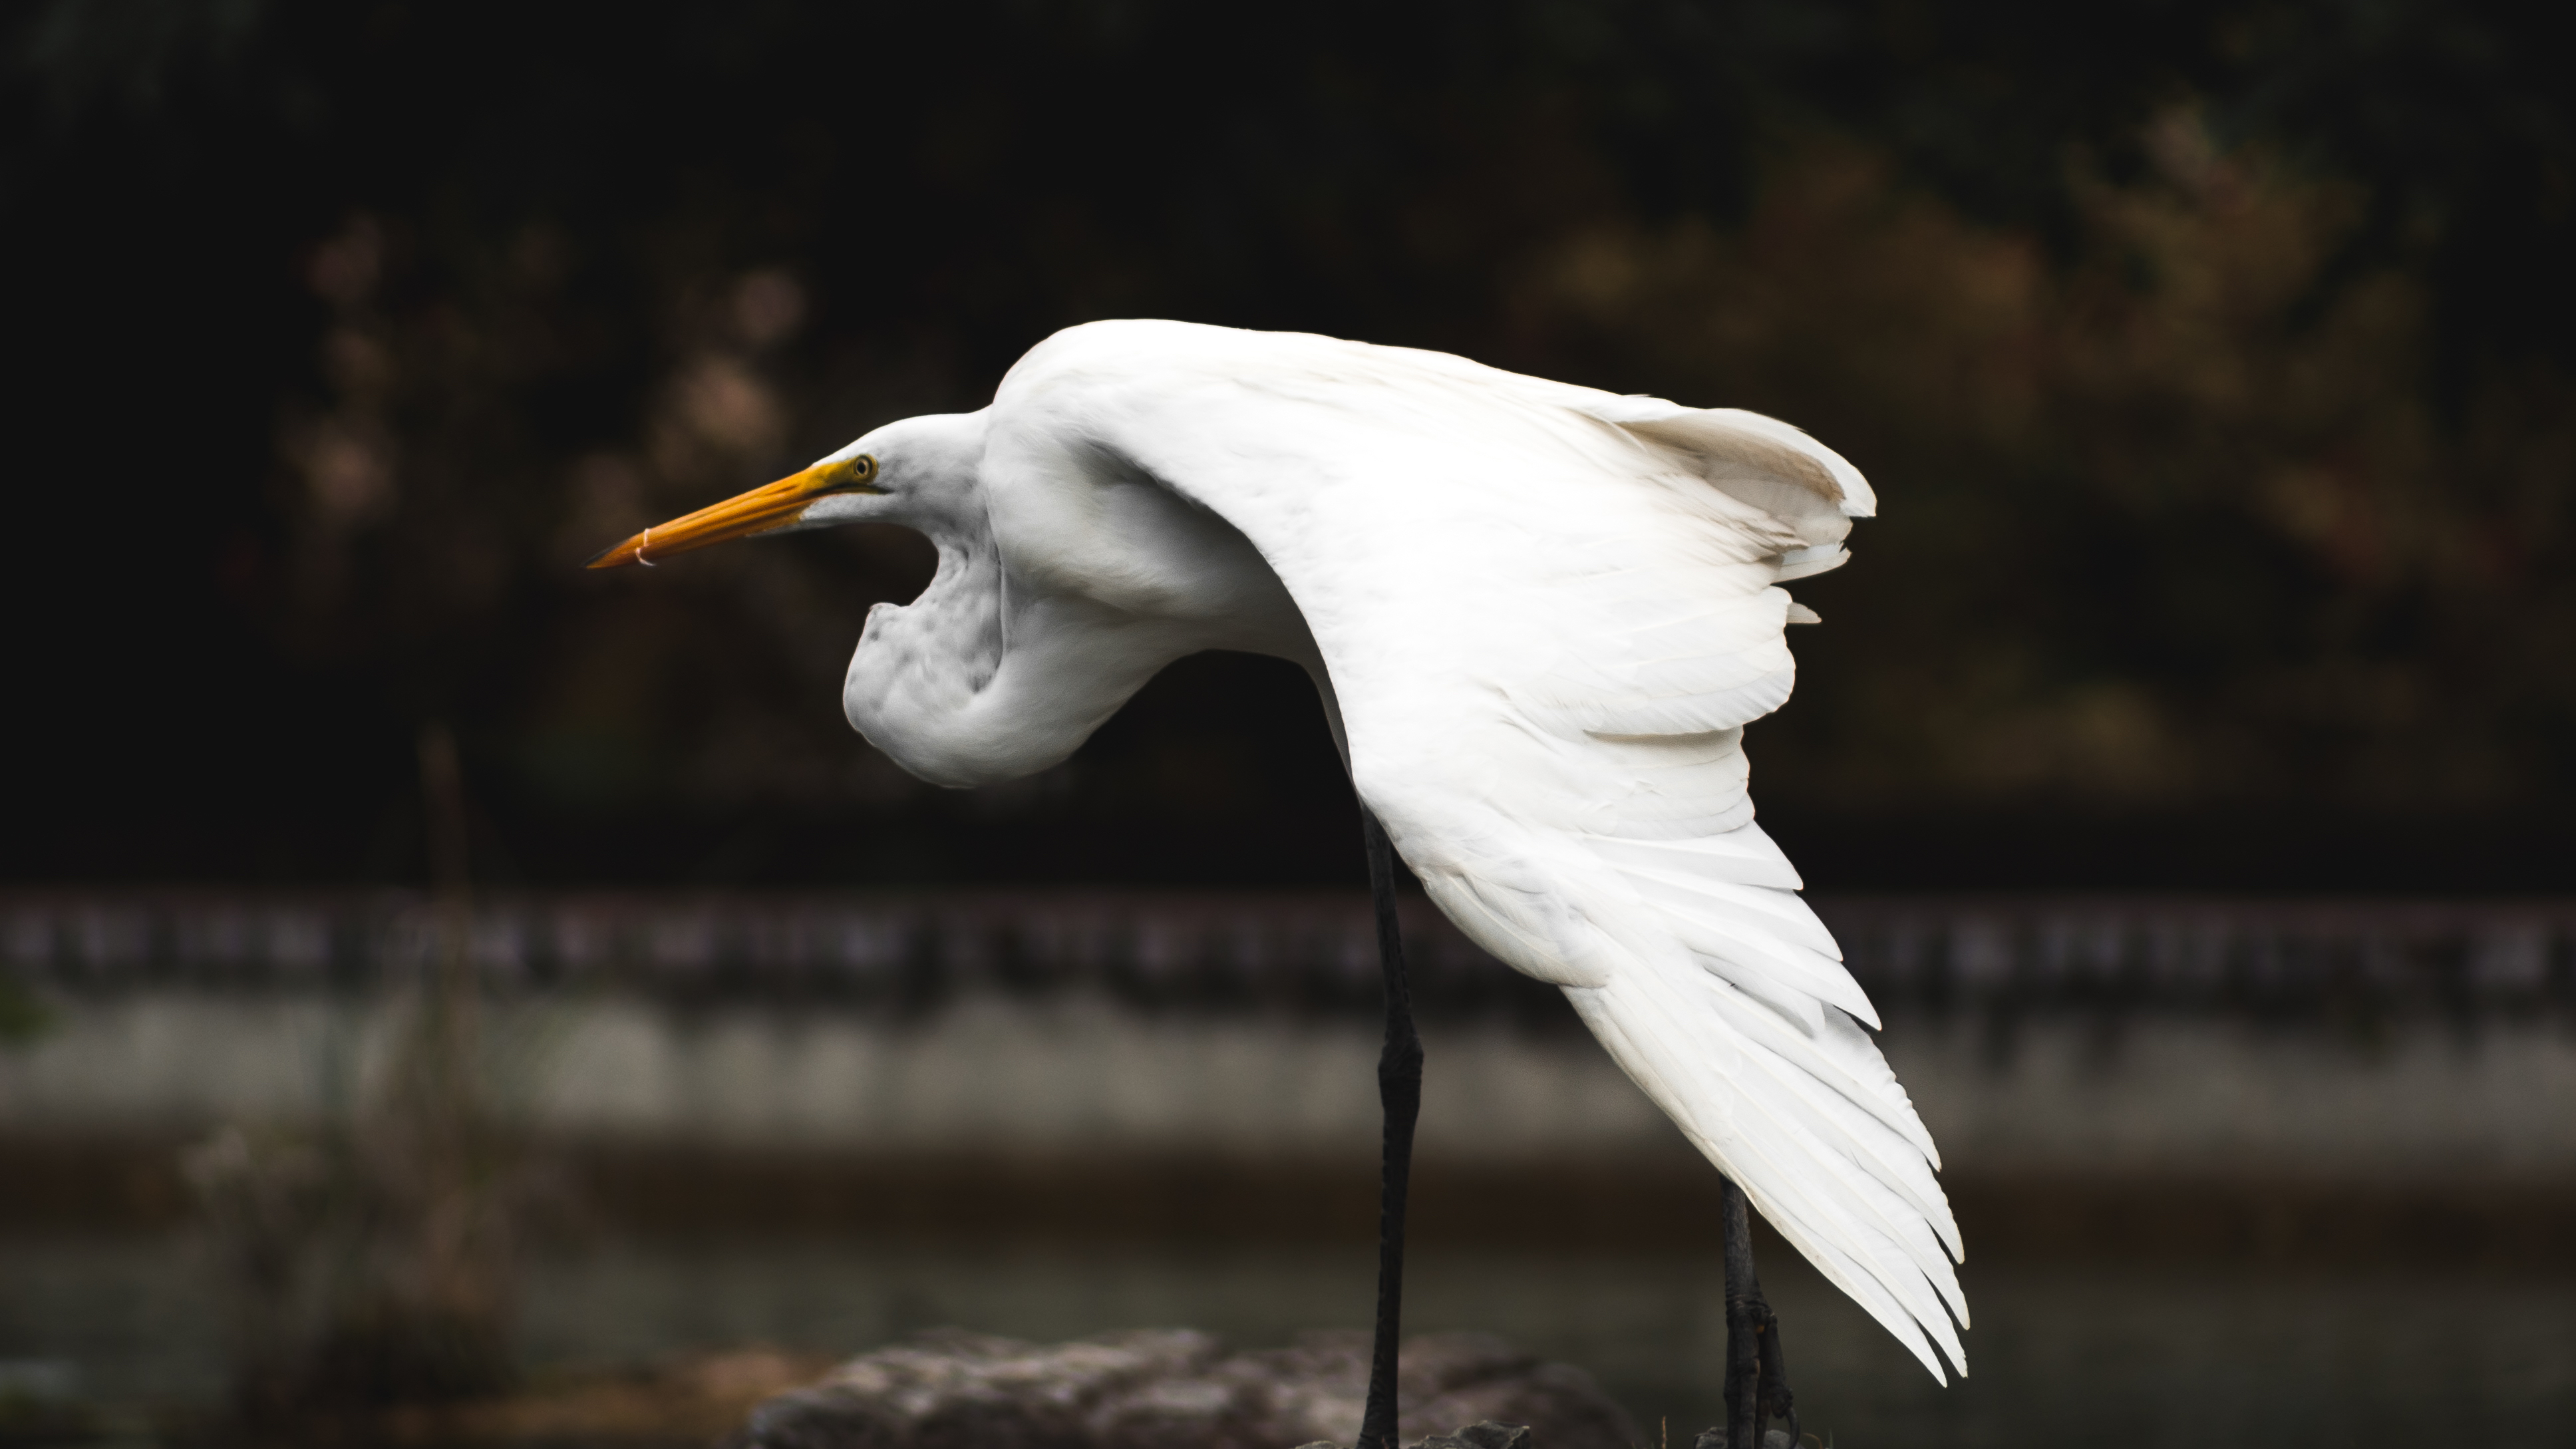
bird, wing, seabird, wildlife, beak, fauna, vertebrate, egret, heron, pelecaniformes, gannet, great egret